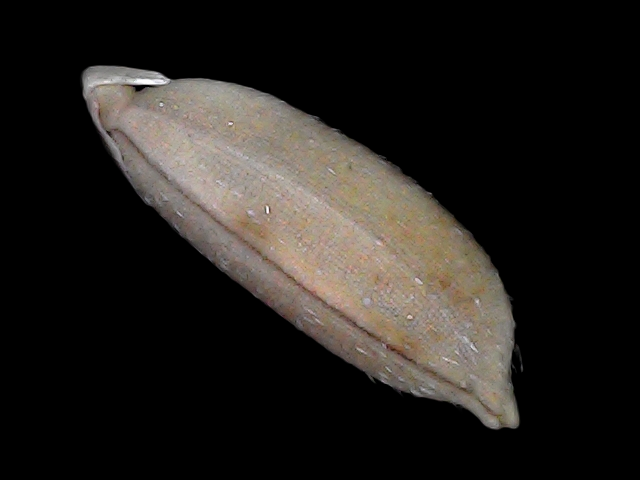
Rice variety: Br22